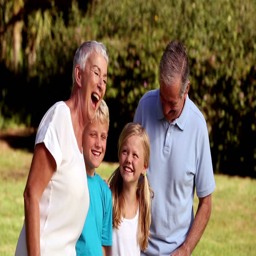
grandchildren and grandparents smiling and standing in a park